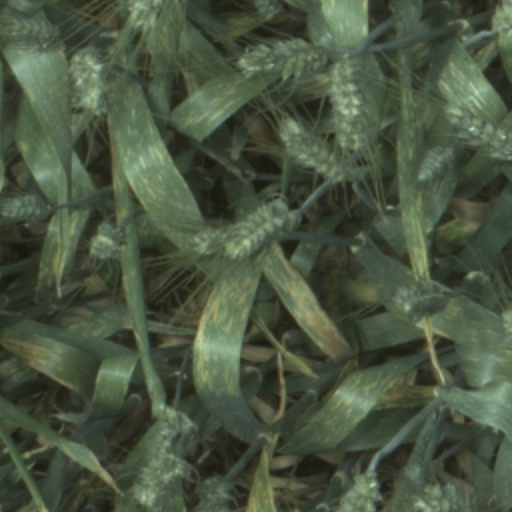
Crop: wheat